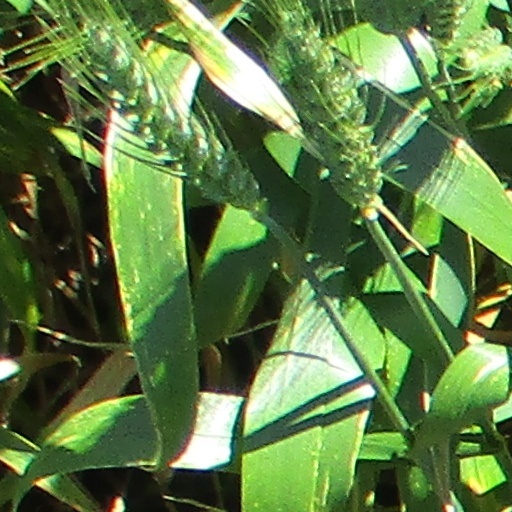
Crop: wheat